Wilkinsburg, Pennsylvania

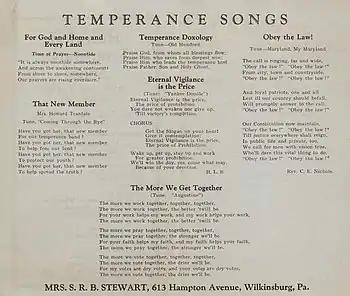
Temperance movement song handbook, from the East End Woman's Christian Temperance Union, Wilkinsburg, 1920

According to the U.S. Census Bureau, the borough has a total area of , all land.